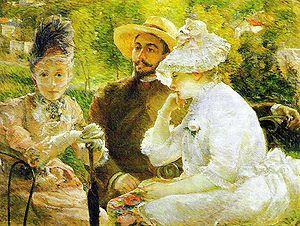
Marie Bracquemond, née Marie Anne Caroline Quivoron le 1ᵉʳ décembre 1840 à Argenton-en-Landunvez et morte le 17 janvier 1916 à Sèvres, est une artiste peintre, graveuse et céramiste française.
Sèvres est une commune française du département des Hauts-de-Seine en région Île-de-France.
Une femme peintre est une artiste peintre de genre féminin. Identifiées dès l'Antiquité, des femmes pratiquèrent la peinture à toutes les époques, mais furent plus ou moins marginalisées selon les périodes.